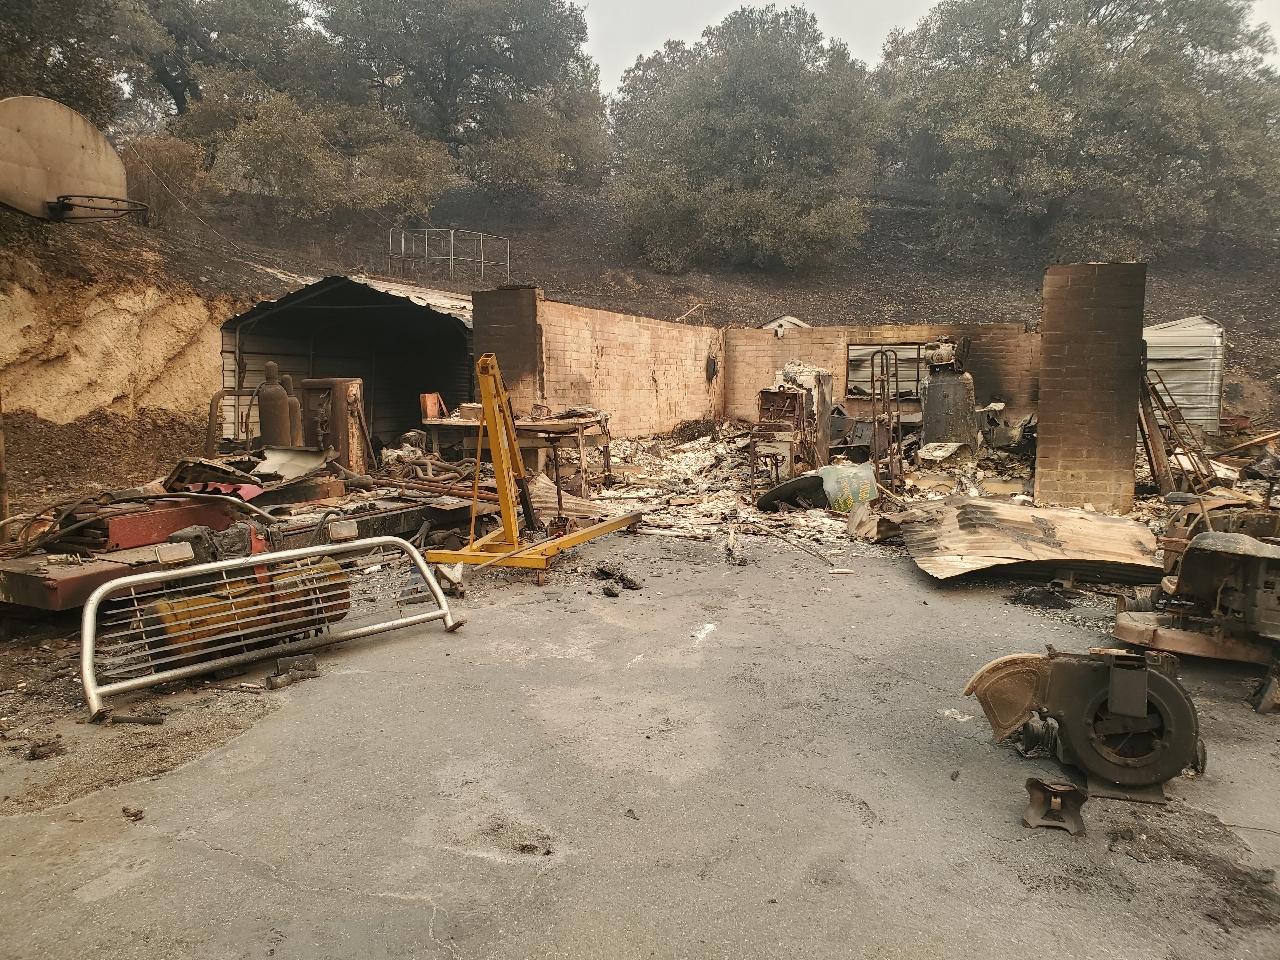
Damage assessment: destroyed